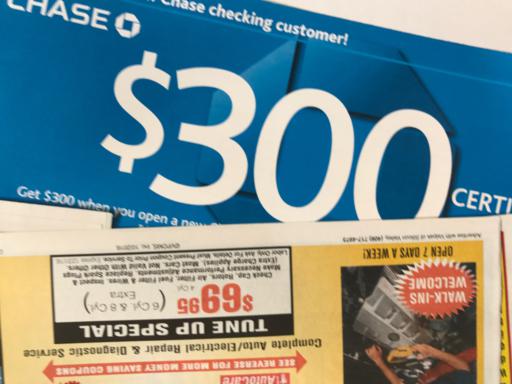
Waste category: paper